Franz Reichelt

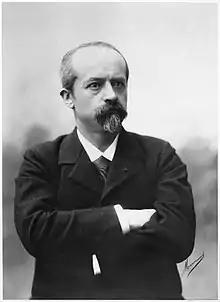
Louis Lépine

Reichelt announced to the press in early February 1912 that he had finally received permission and would shortly conduct an experiment from the Eiffel Tower to prove the value of his invention.